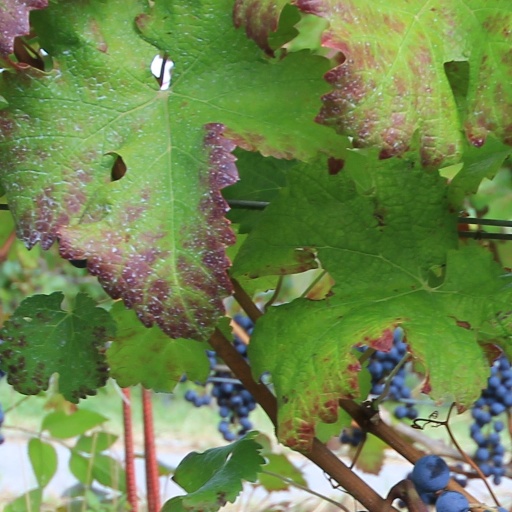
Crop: grape